Nina Stibbe

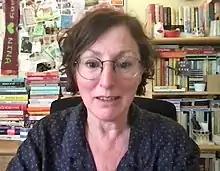
Stibbe speaks to the British Library in 2022.

Nina Stibbe (born 1962) is a British writer born in Willoughby Waterleys and raised in Fleckney, Leicestershire. She became a nanny in the household of Mary-Kay Wilmers, editor of the "London Review of Books". Her letters home to her sister became her first book, "Love, Nina: Despatches from Family Life", which was adapted into the 2016 BBC television series, "Love, Nina".